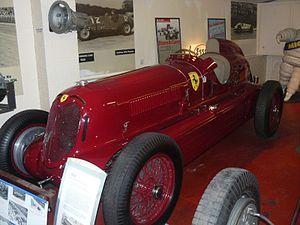
Tazio Giorgio Nuvolari, dit Tazio Nuvolari, né le 16 novembre 1892 à Castel d'Ario et mort le 11 août 1953 à Mantoue, est un pilote motocycliste et un pilote automobile italien également connu sous les surnoms d'Il Mantovano Volante ou Nivola. Deux fois champion d'Italie de vitesse moto en 1925 et 1927, champion d'Europe de vitesse moto en 1926 et champion d'Europe des pilotes automobiles en 1932, il reste célèbre tant pour ses exploits en course que pour sa personnalité et son style de pilotage.
L'Alfa Roméo 16C Bi-moteur est une voiture de course fabriquée par le constructeur italien Alfa Romeo entre 1935 et 1936.